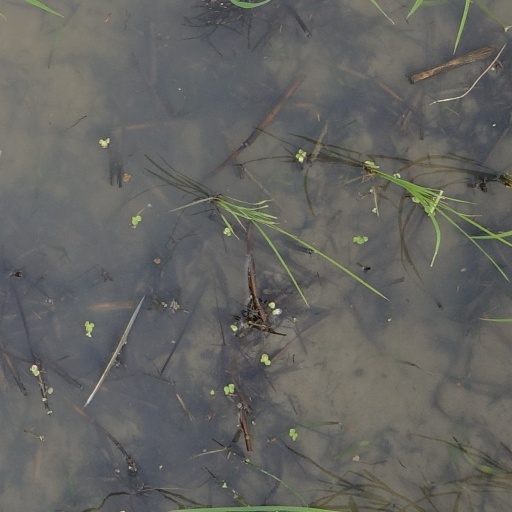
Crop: rice